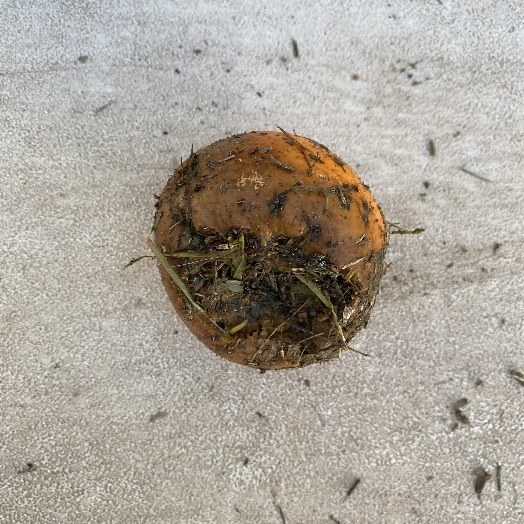
Label: Food Organics